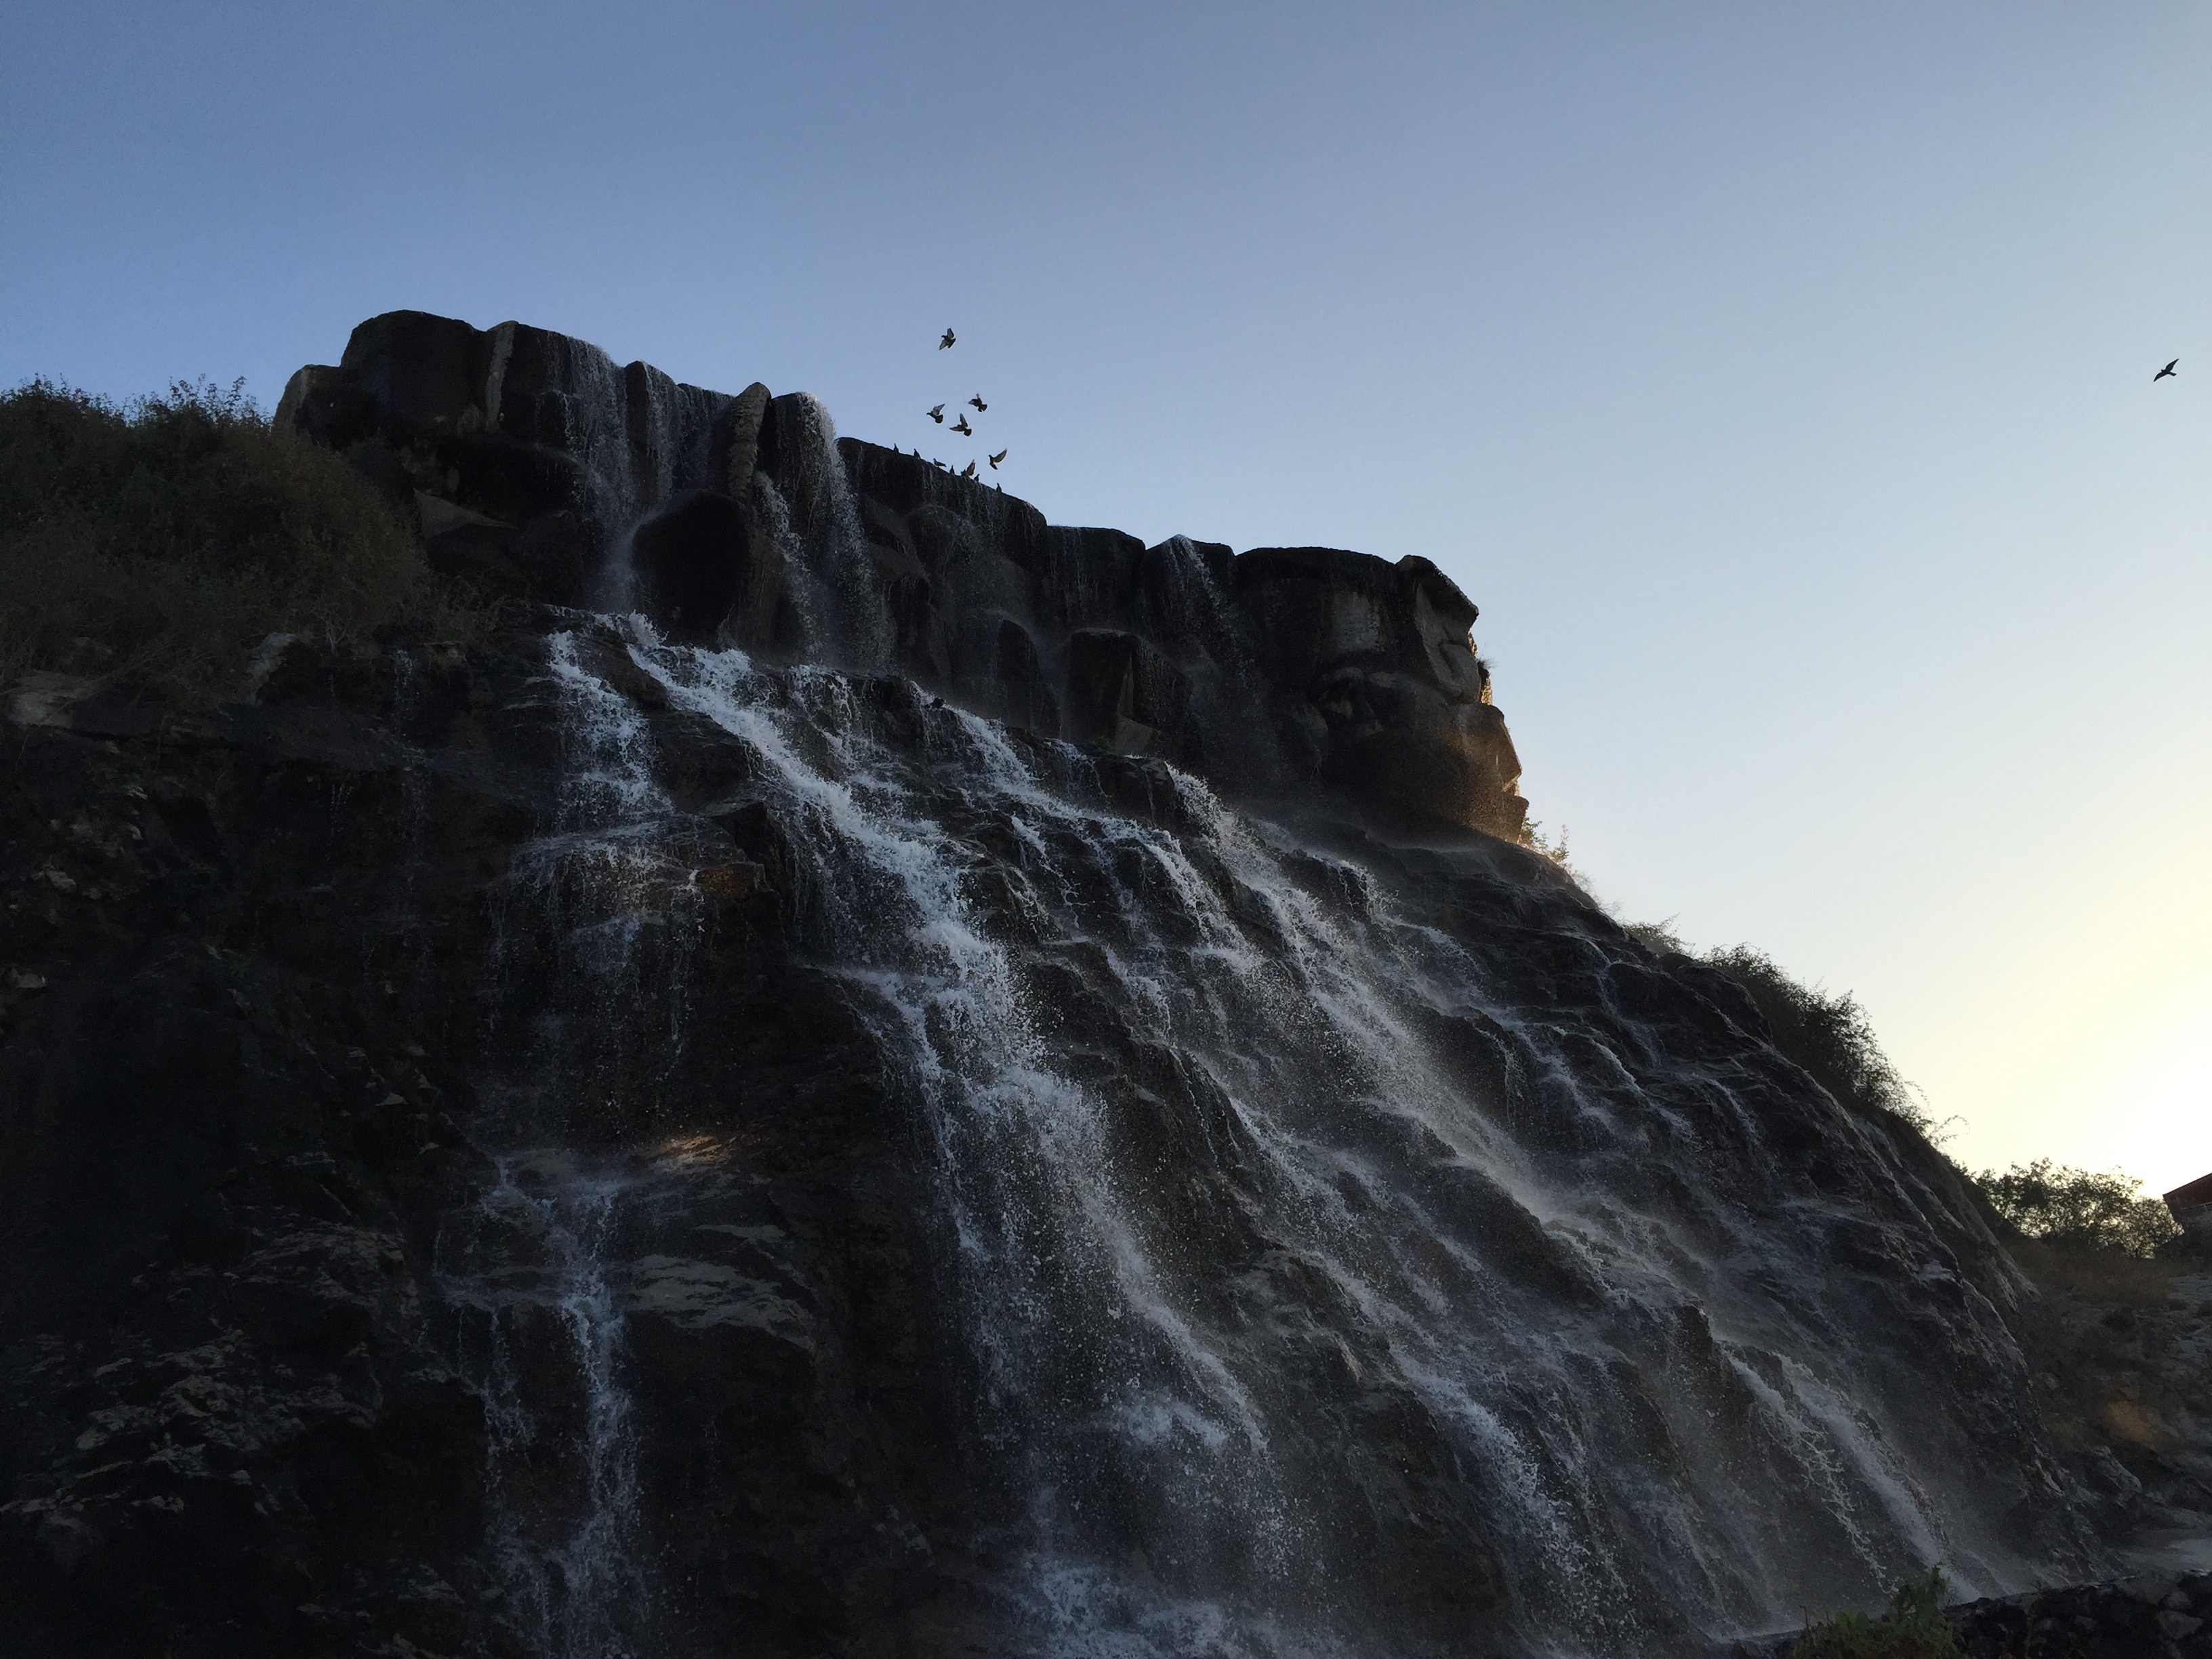
sea, coast, water, nature, rock, ocean, waterfall, mountain, wave, cliff, reflection, terrain, material, body of water, water feature, cape, atmospheric phenomenon